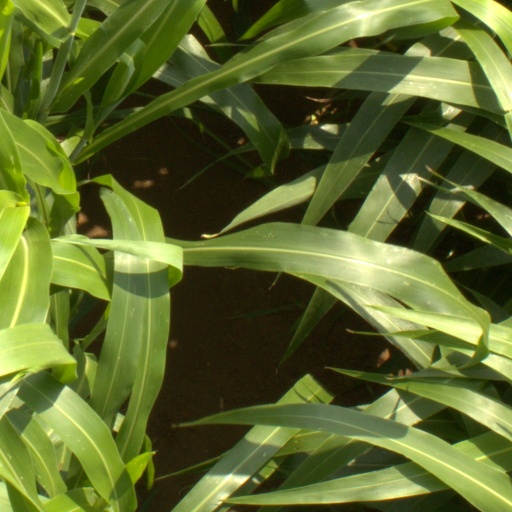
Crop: sorghum